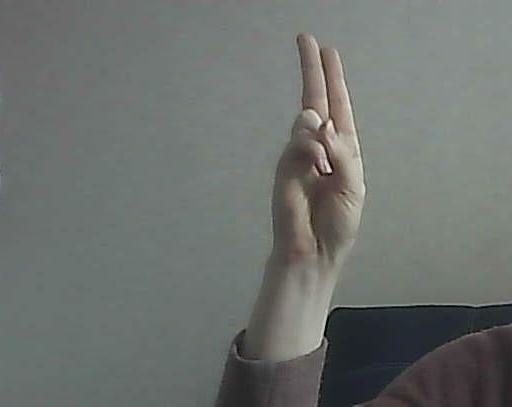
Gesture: two_up